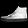
Label: Sneaker